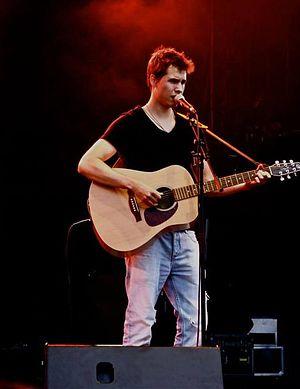
Mathieu Clobert en 2014